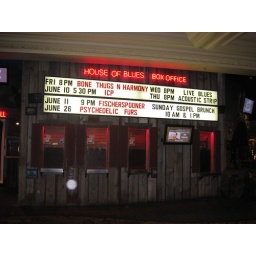
The box office is also inside by the casino area. Notice the act on Friday - BONE THUGS!